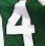
Number: 4